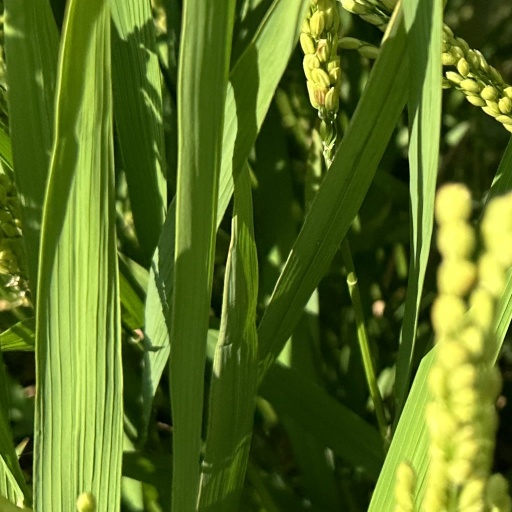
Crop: rice